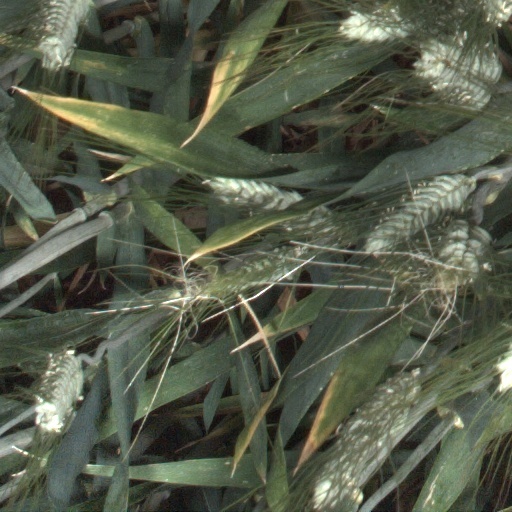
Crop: wheat